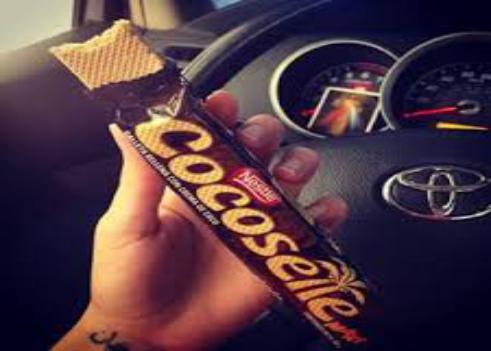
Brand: Cocosette
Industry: Food